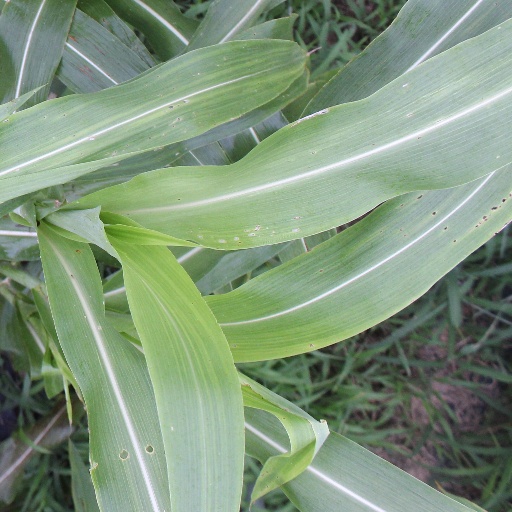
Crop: sorghum